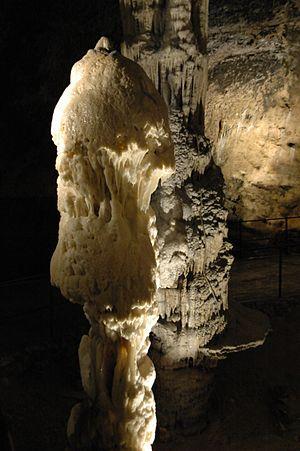
Concrétion calcaire dans la grotte de Postojna (Slovénie). Le calcaire qui la compose, d'une parfaite blancheur, serait pur. Photographie
Postojna est une commune du sud-ouest de la Slovénie. La ville historique est bien connue pour la grotte de Postojna, l'une des plus grandes attractions touristiques du pays.